Maria, breit den Mantel aus

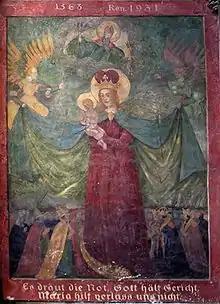
Virgin of Mercy at

"" (Mary, spread out your cloak) is one of the most popular Marian hymns in German, first printed in 1640.